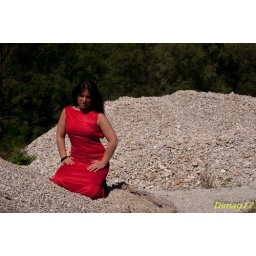
Ivana: red dress over the gravel